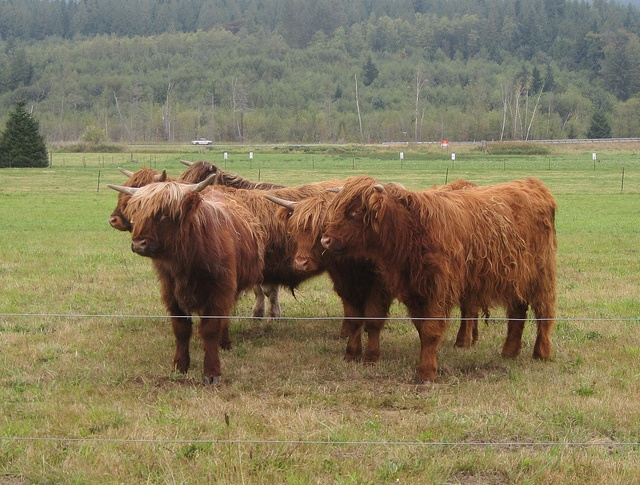
A group of cattle standing in a grassy field behind a fence.
an image of a herd of bulls in the wilderness
Some brown cows are standing in the middle of a grassland.
A small herd of furry cattle standing in the grass.
a number of animals in a field behind a fence